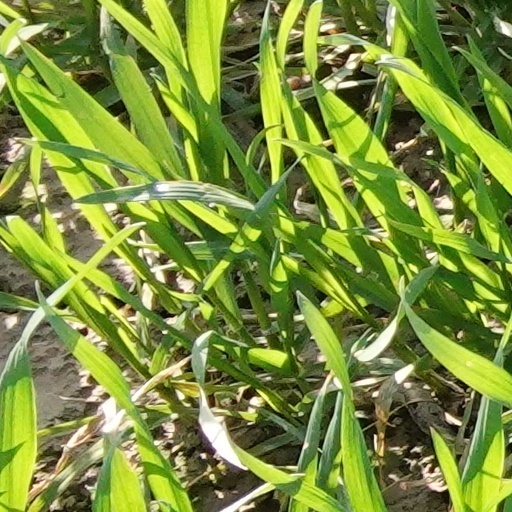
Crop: wheat